Ern Stack

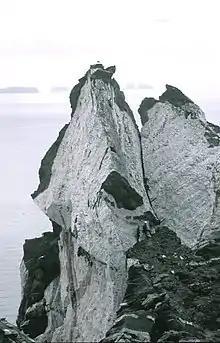

Ern Stack is a sea stack off Yell, in Shetland, Scotland.